Benjamin Laker

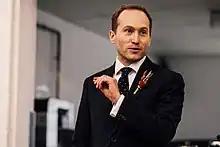

Benjamin Laker is a former government advisor turned scholar currently serving as Professor of Leadership and Director of Impact and Global Engagement at Henley Business School, University of Reading and Visiting Fellow at Birkbeck, University of London. His work on Economic Inequality and Environmental, Social, and Corporate Governance informs public policy, law and government inquiry.